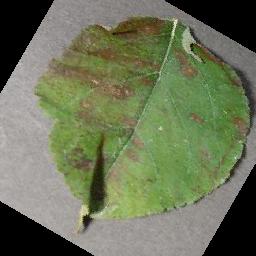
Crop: apple
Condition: cedar_rust